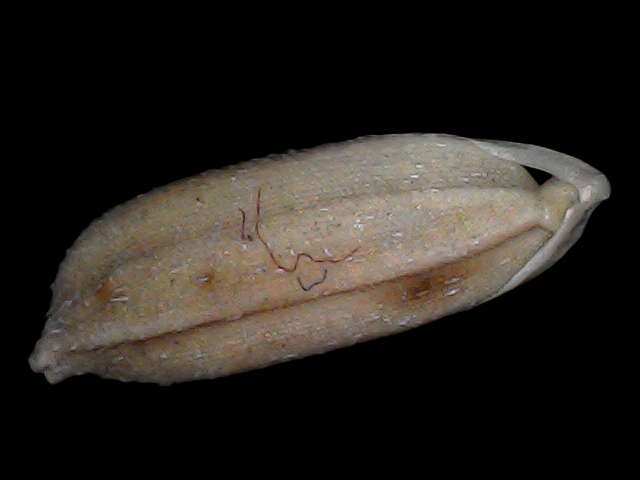
Rice variety: Br22